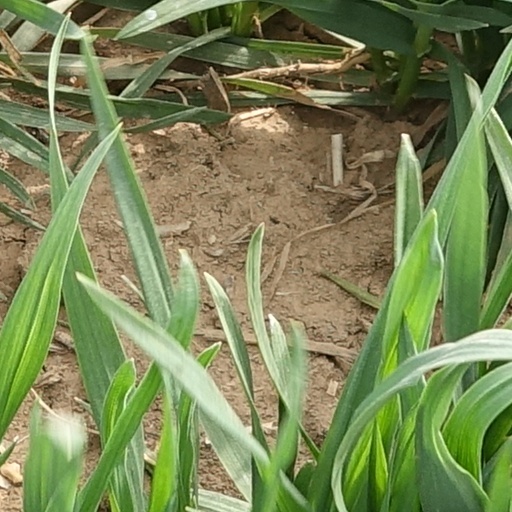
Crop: wheat